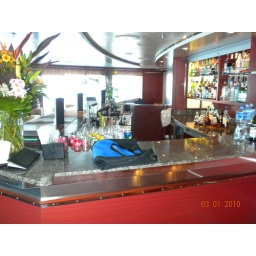
Bar in constellation lounge at Bow of ship